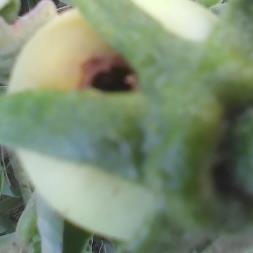
Crop: Tomato
Condition: helicoverpa-armigera-p